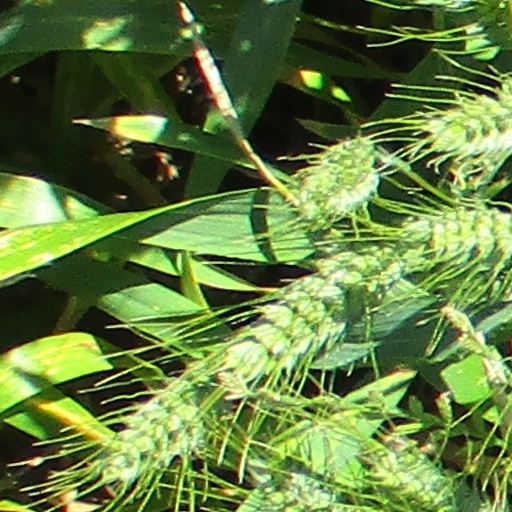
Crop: wheat